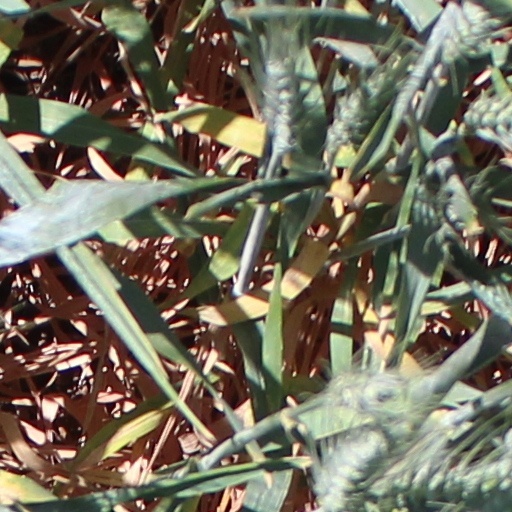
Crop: wheat